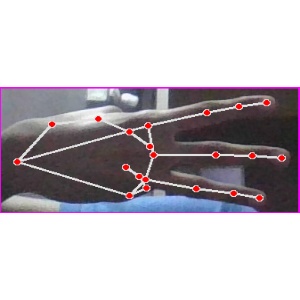
अक्षर: भ